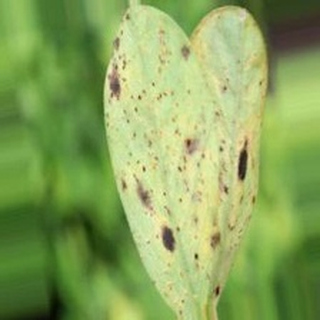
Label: groundnut_rust